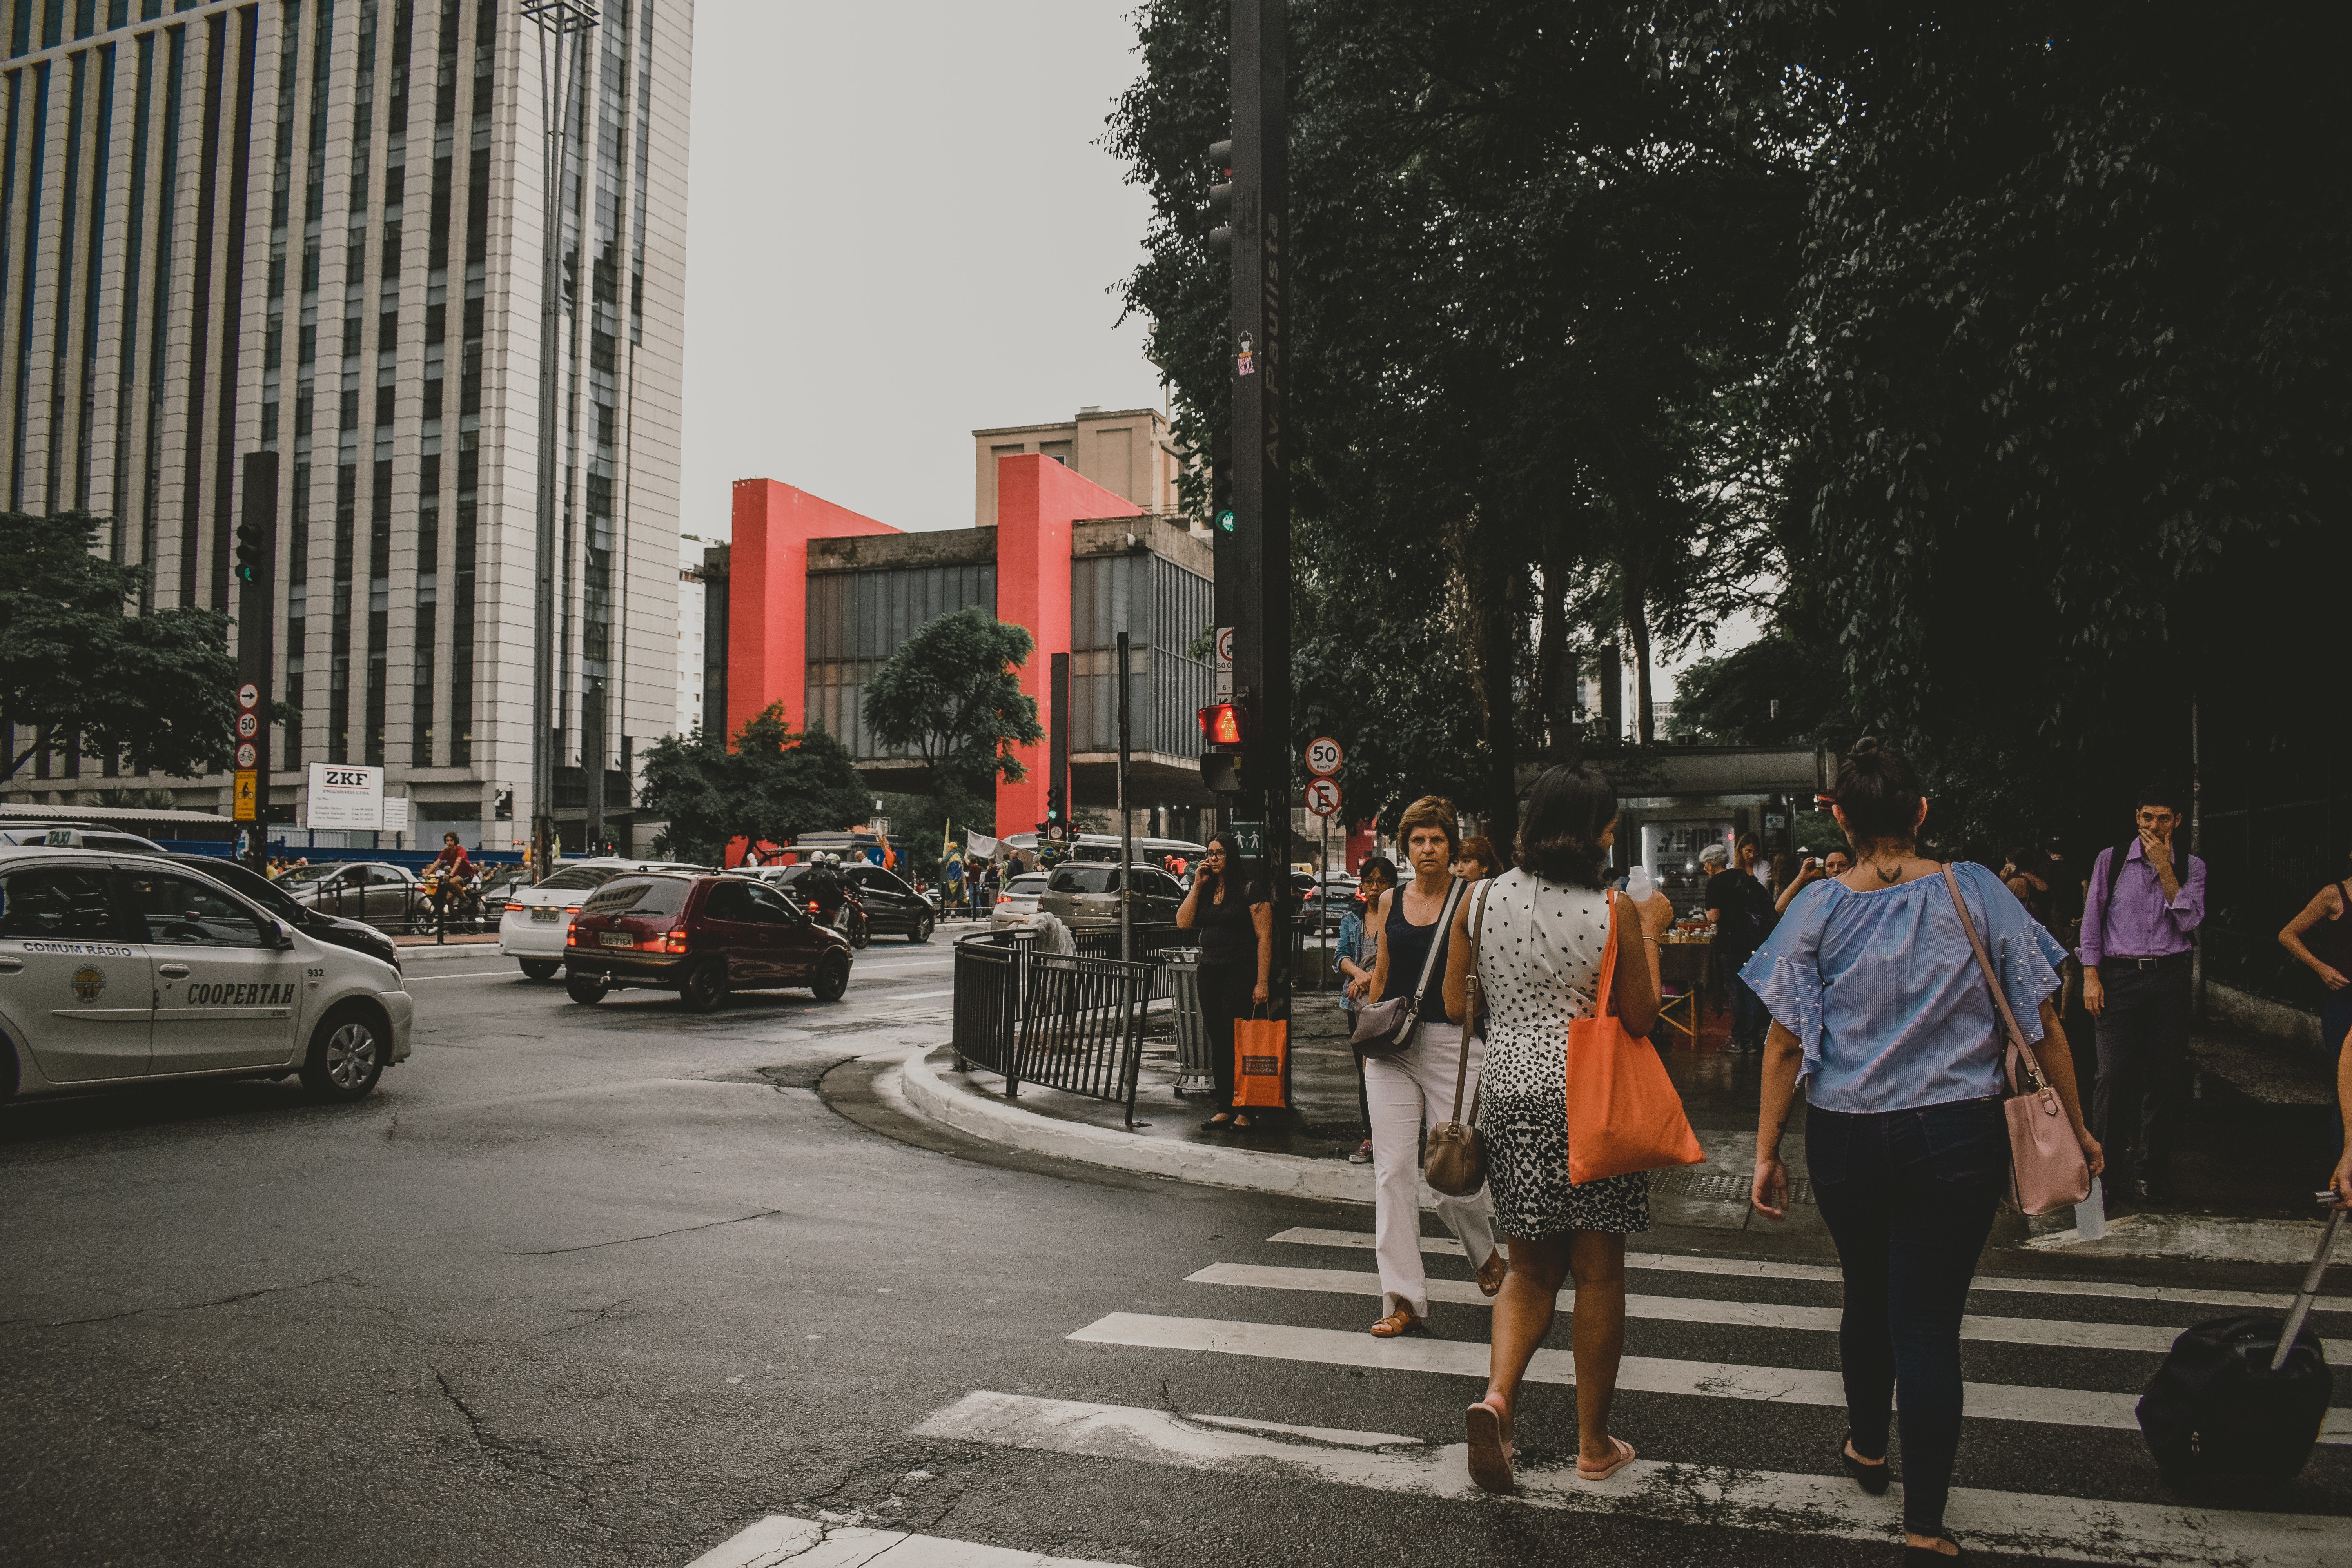
urban area, street, city, metropolitan area, town, snapshot, road, human settlement, yellow, downtown, pedestrian, tree, infrastructure, metropolis, neighbourhood, thoroughfare, road surface, vehicle, car, sidewalk, architecture, night, photography, asphalt, building, plant, pedestrian crossing, traffic, nonbuilding structure, tourism, crowd